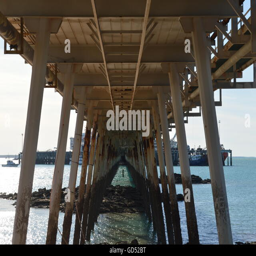
under a bridge going out to sea